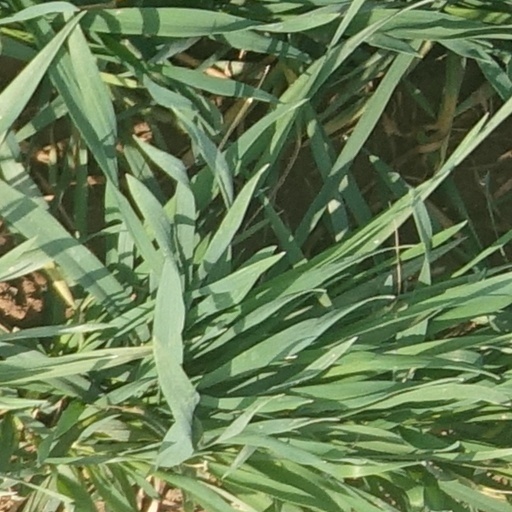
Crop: wheat